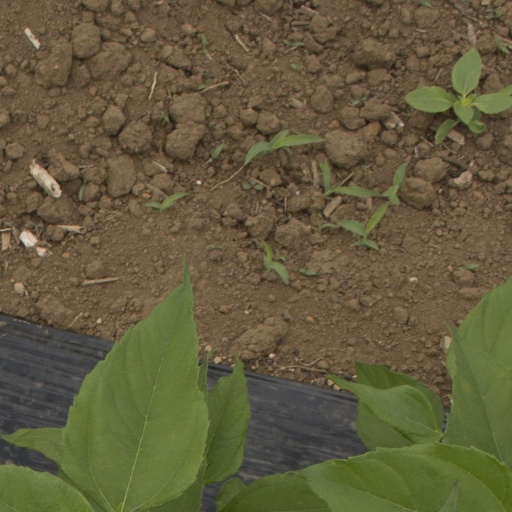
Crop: Jerusalem artichoke